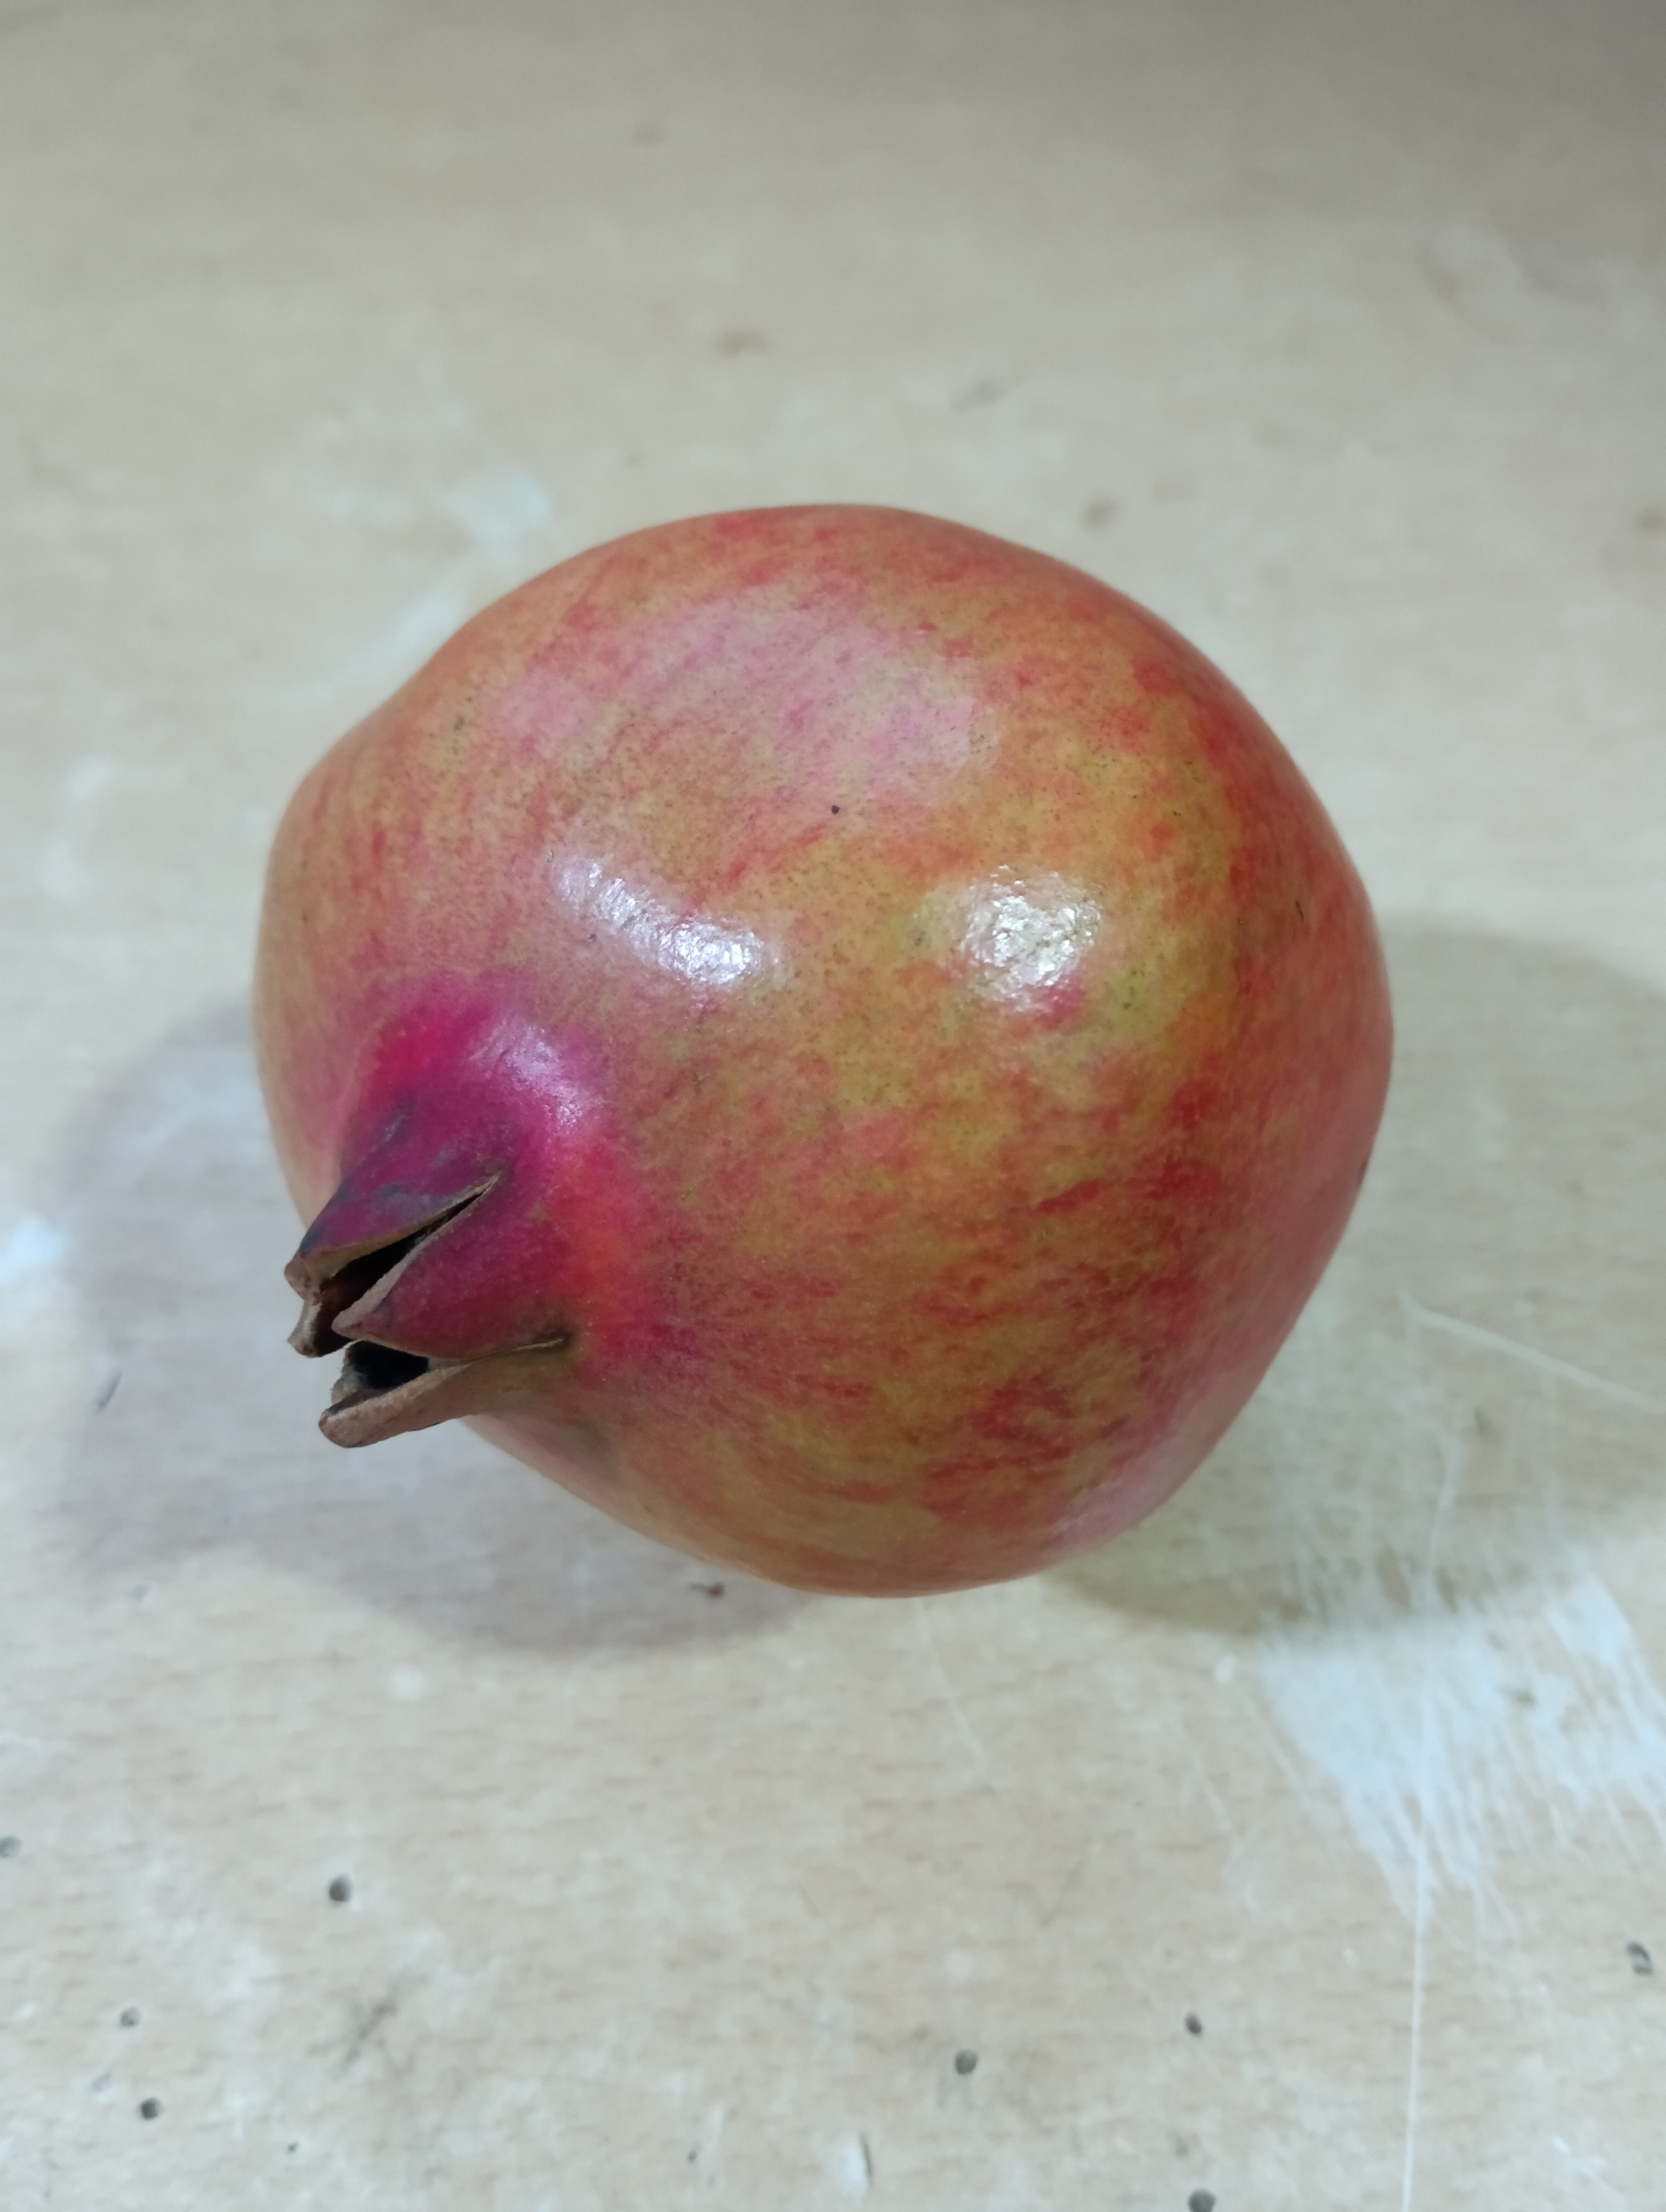
Label: No Defect